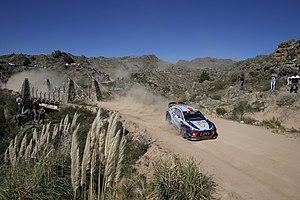
Le Rallye d'Argentine 2017 est le 5ᵉ rallye du Championnat du monde des rallyes 2017. Il se déroule normalement sur 18 épreuves spéciales. Thierry Neuville et Nicolas Gilsoul, au volant d'une Hyundai i20 Coupe WRC, remportent le rallye lors de l’ultime spéciale en devançant Elfyn Evans et Daniel Barritt de seulement 0 s 7.